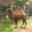
Label: camel